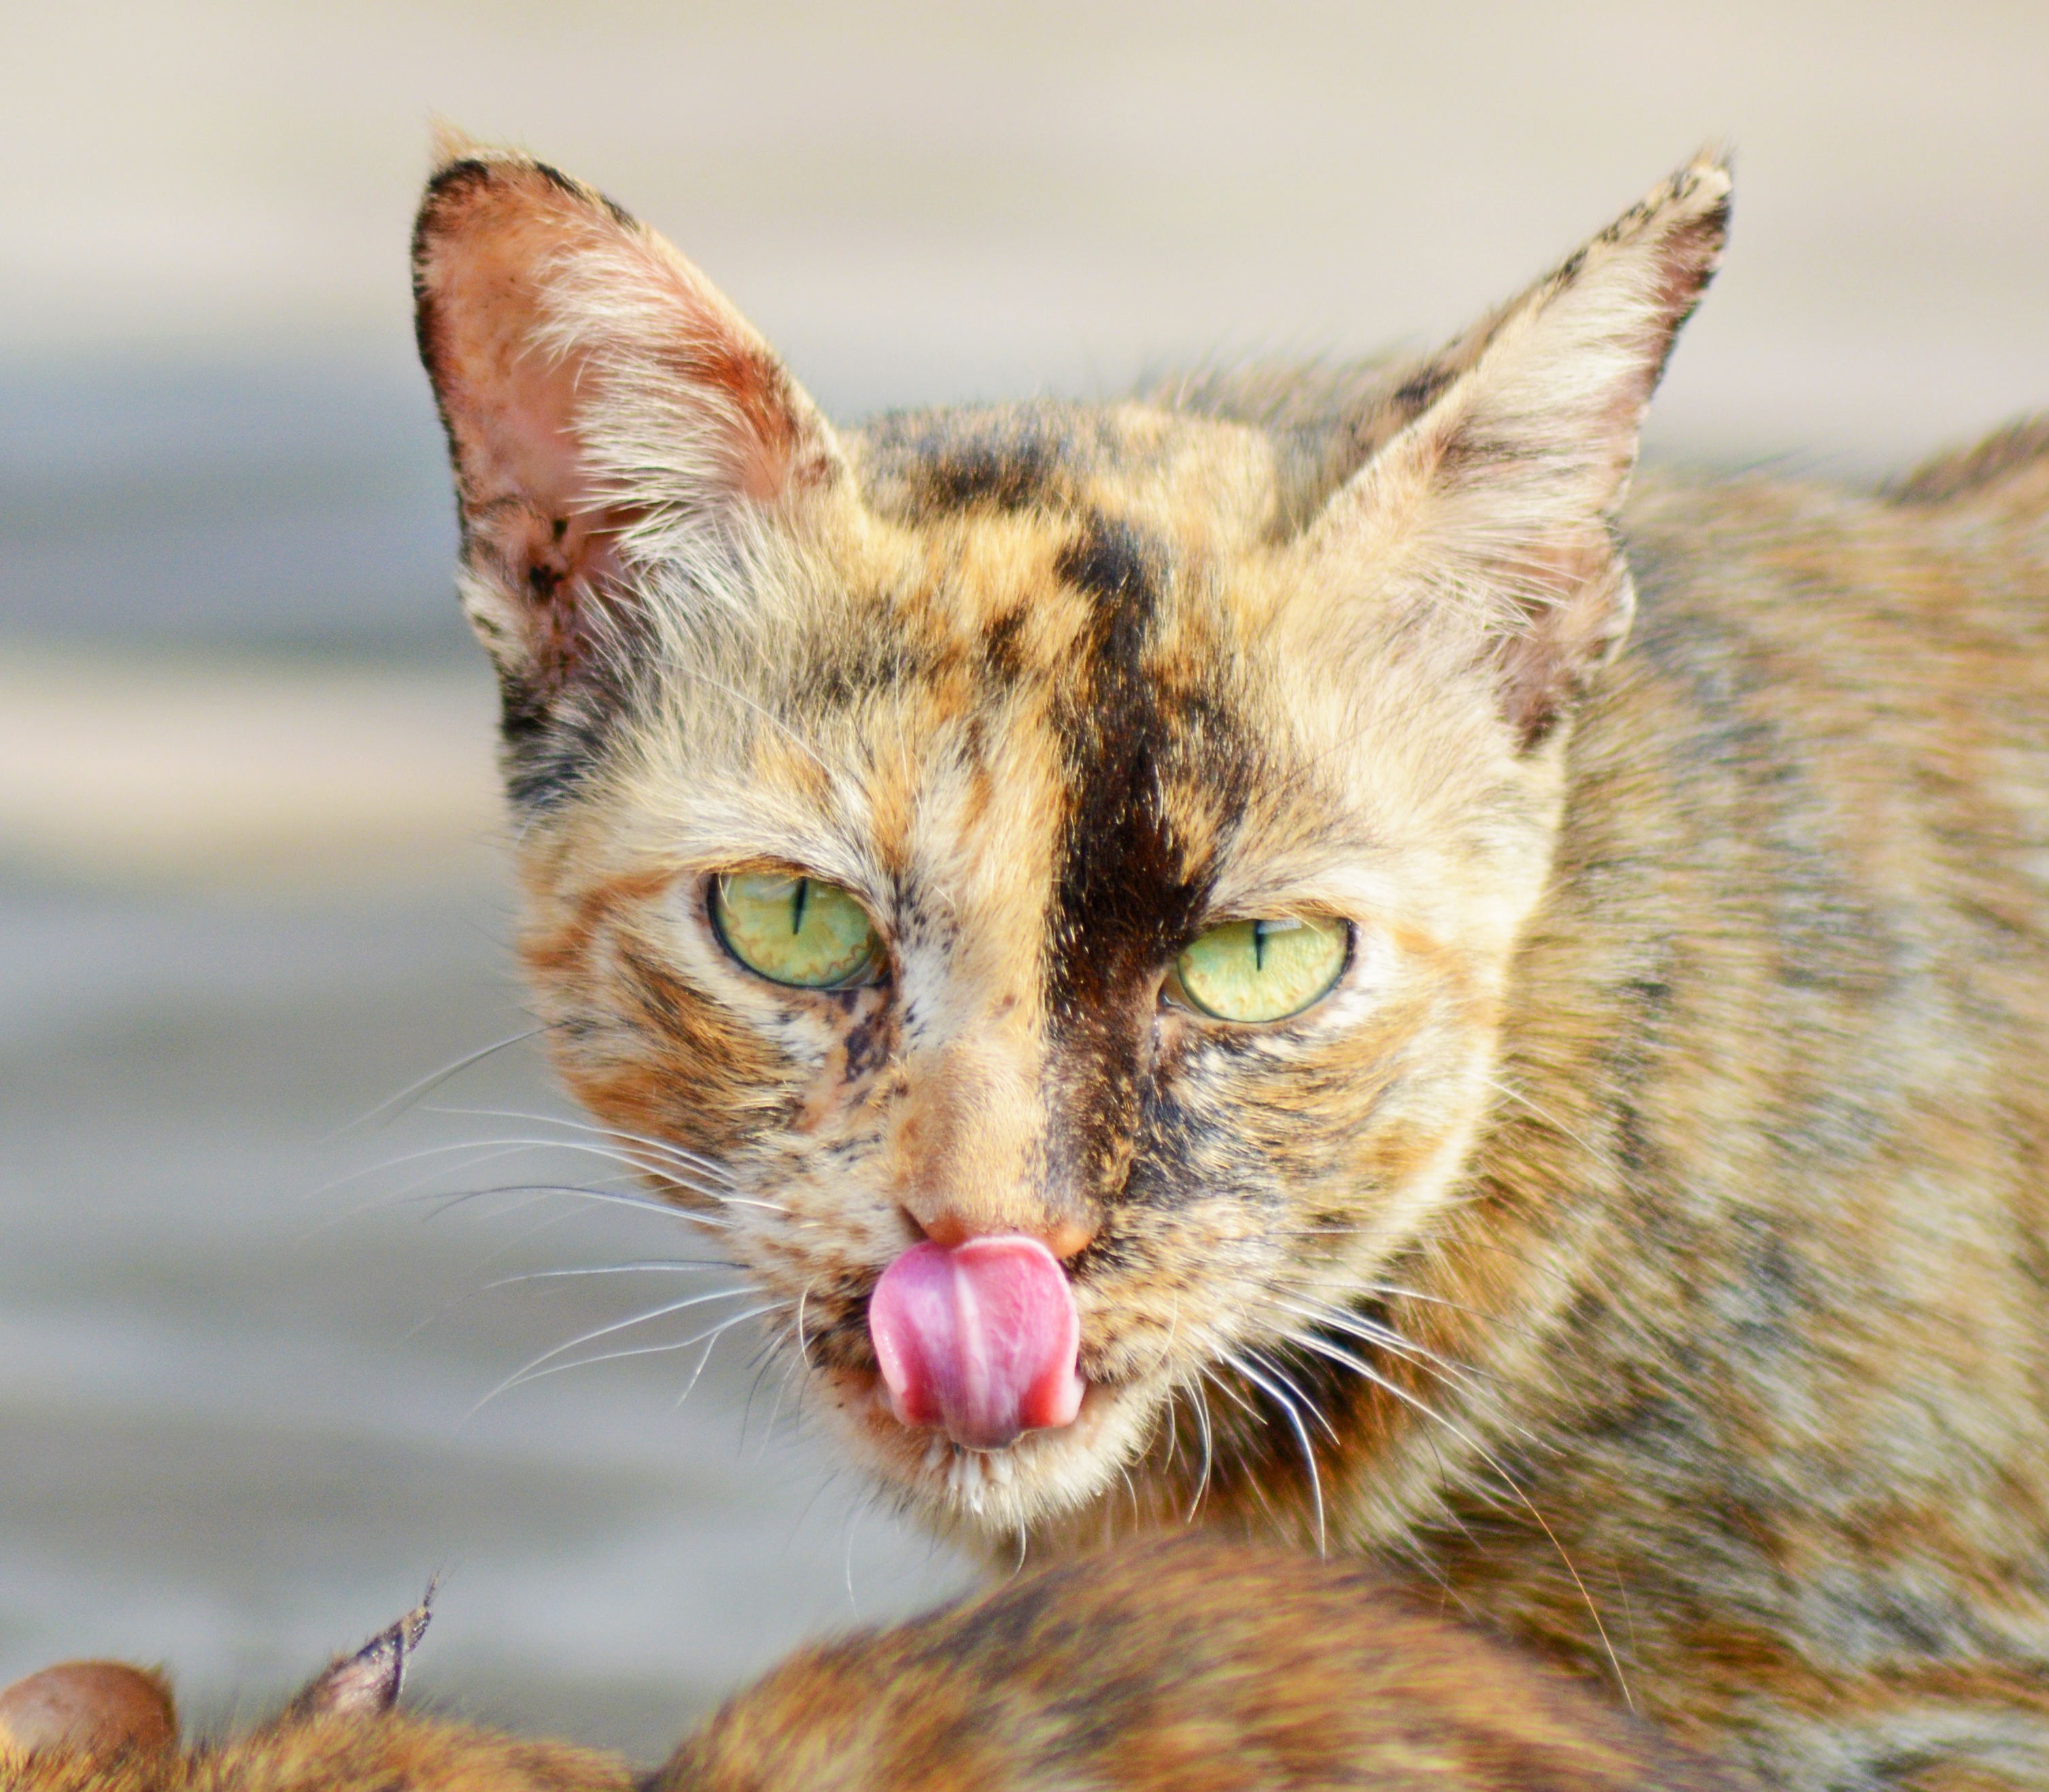
animal, pet, kitten, cat, brown, mammal, close, fauna, close up, nose, whiskers, vertebrate, angry, tabby cat, bengal, european shorthair, wild cat, small to medium sized cats, cat like mammal, domestic short haired cat, pixie bob, rusty spotted cat